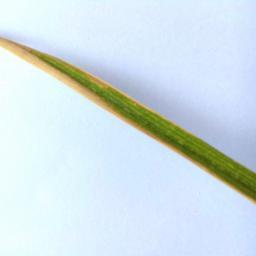
Label: Rice___Leaf_Blast